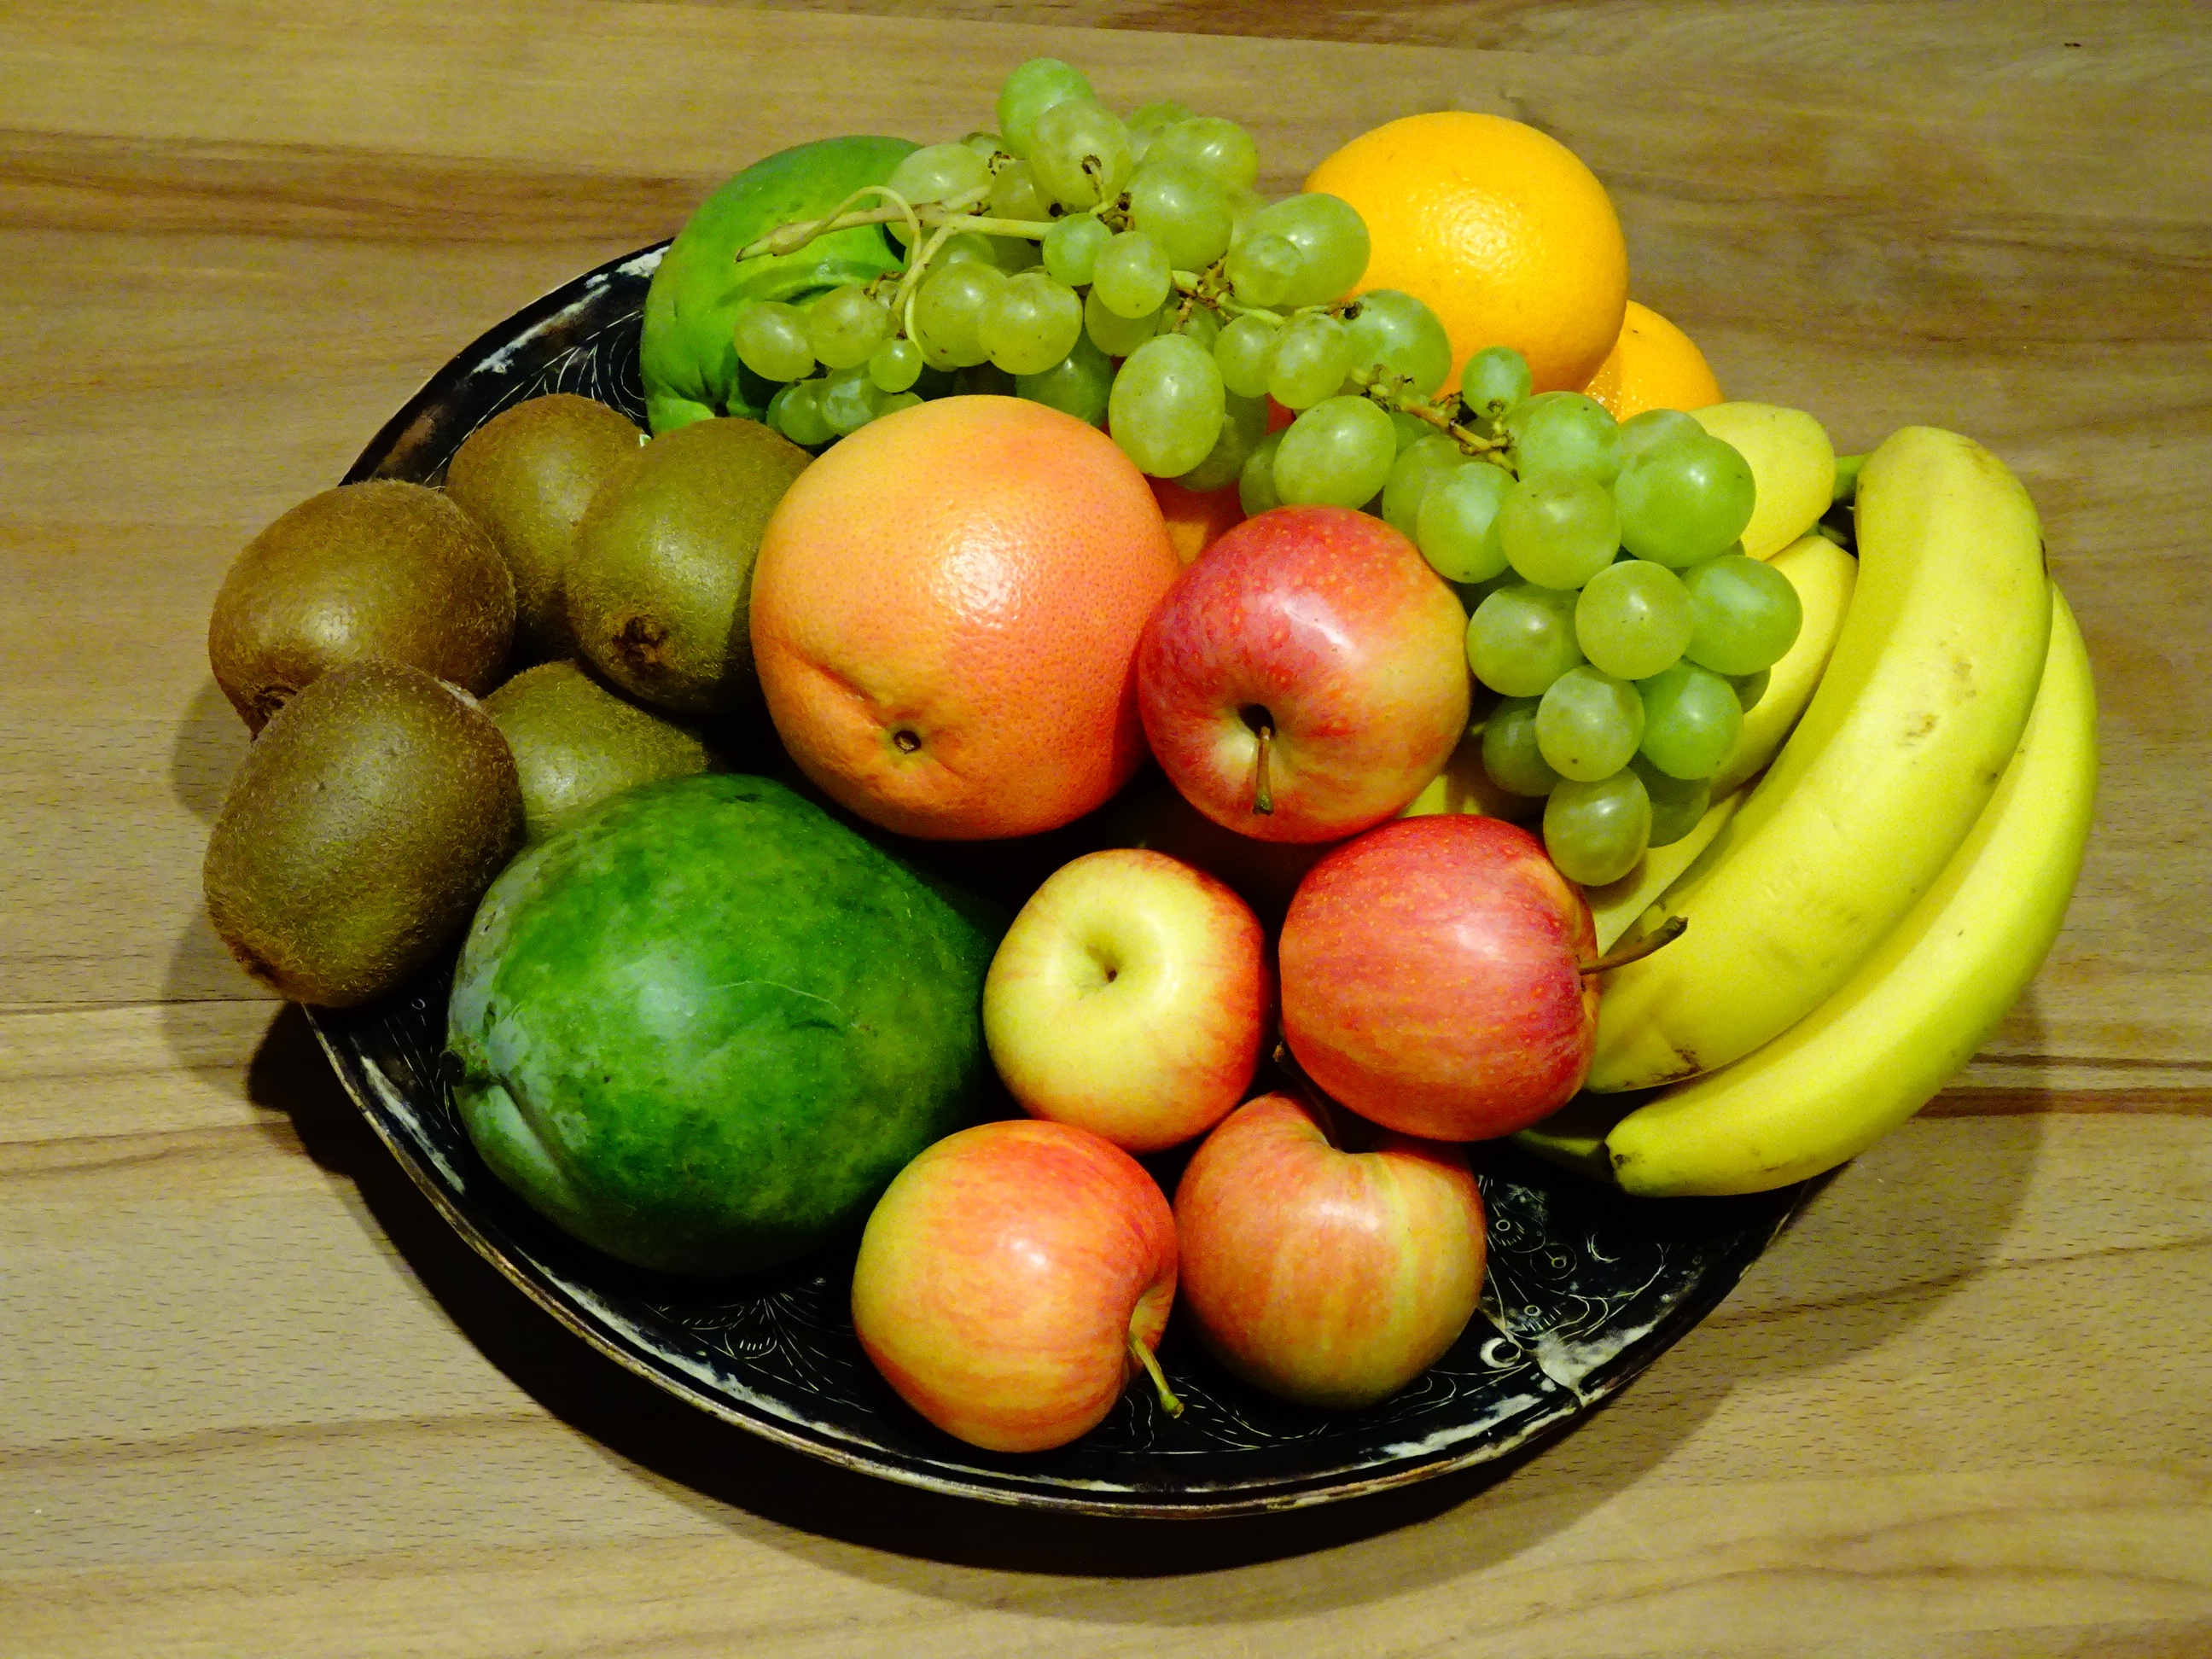
apple, plant, fruit, ripe, orange, food, produce, vegetable, healthy, delicious, still life, painting, kiwi, fruit bowl, bananas, grapes, fruits, vitamins, citrus fruits, flowering plant, land plant